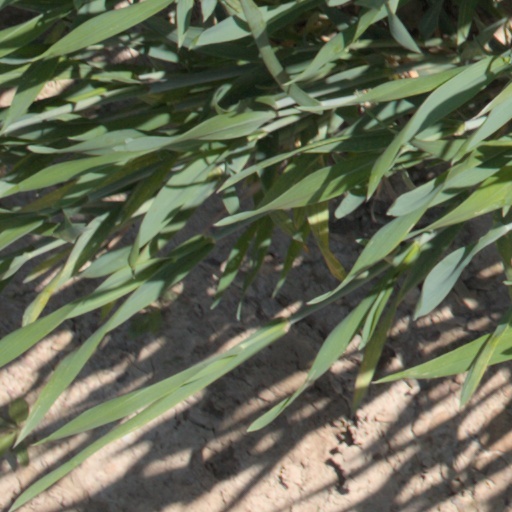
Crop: wheat